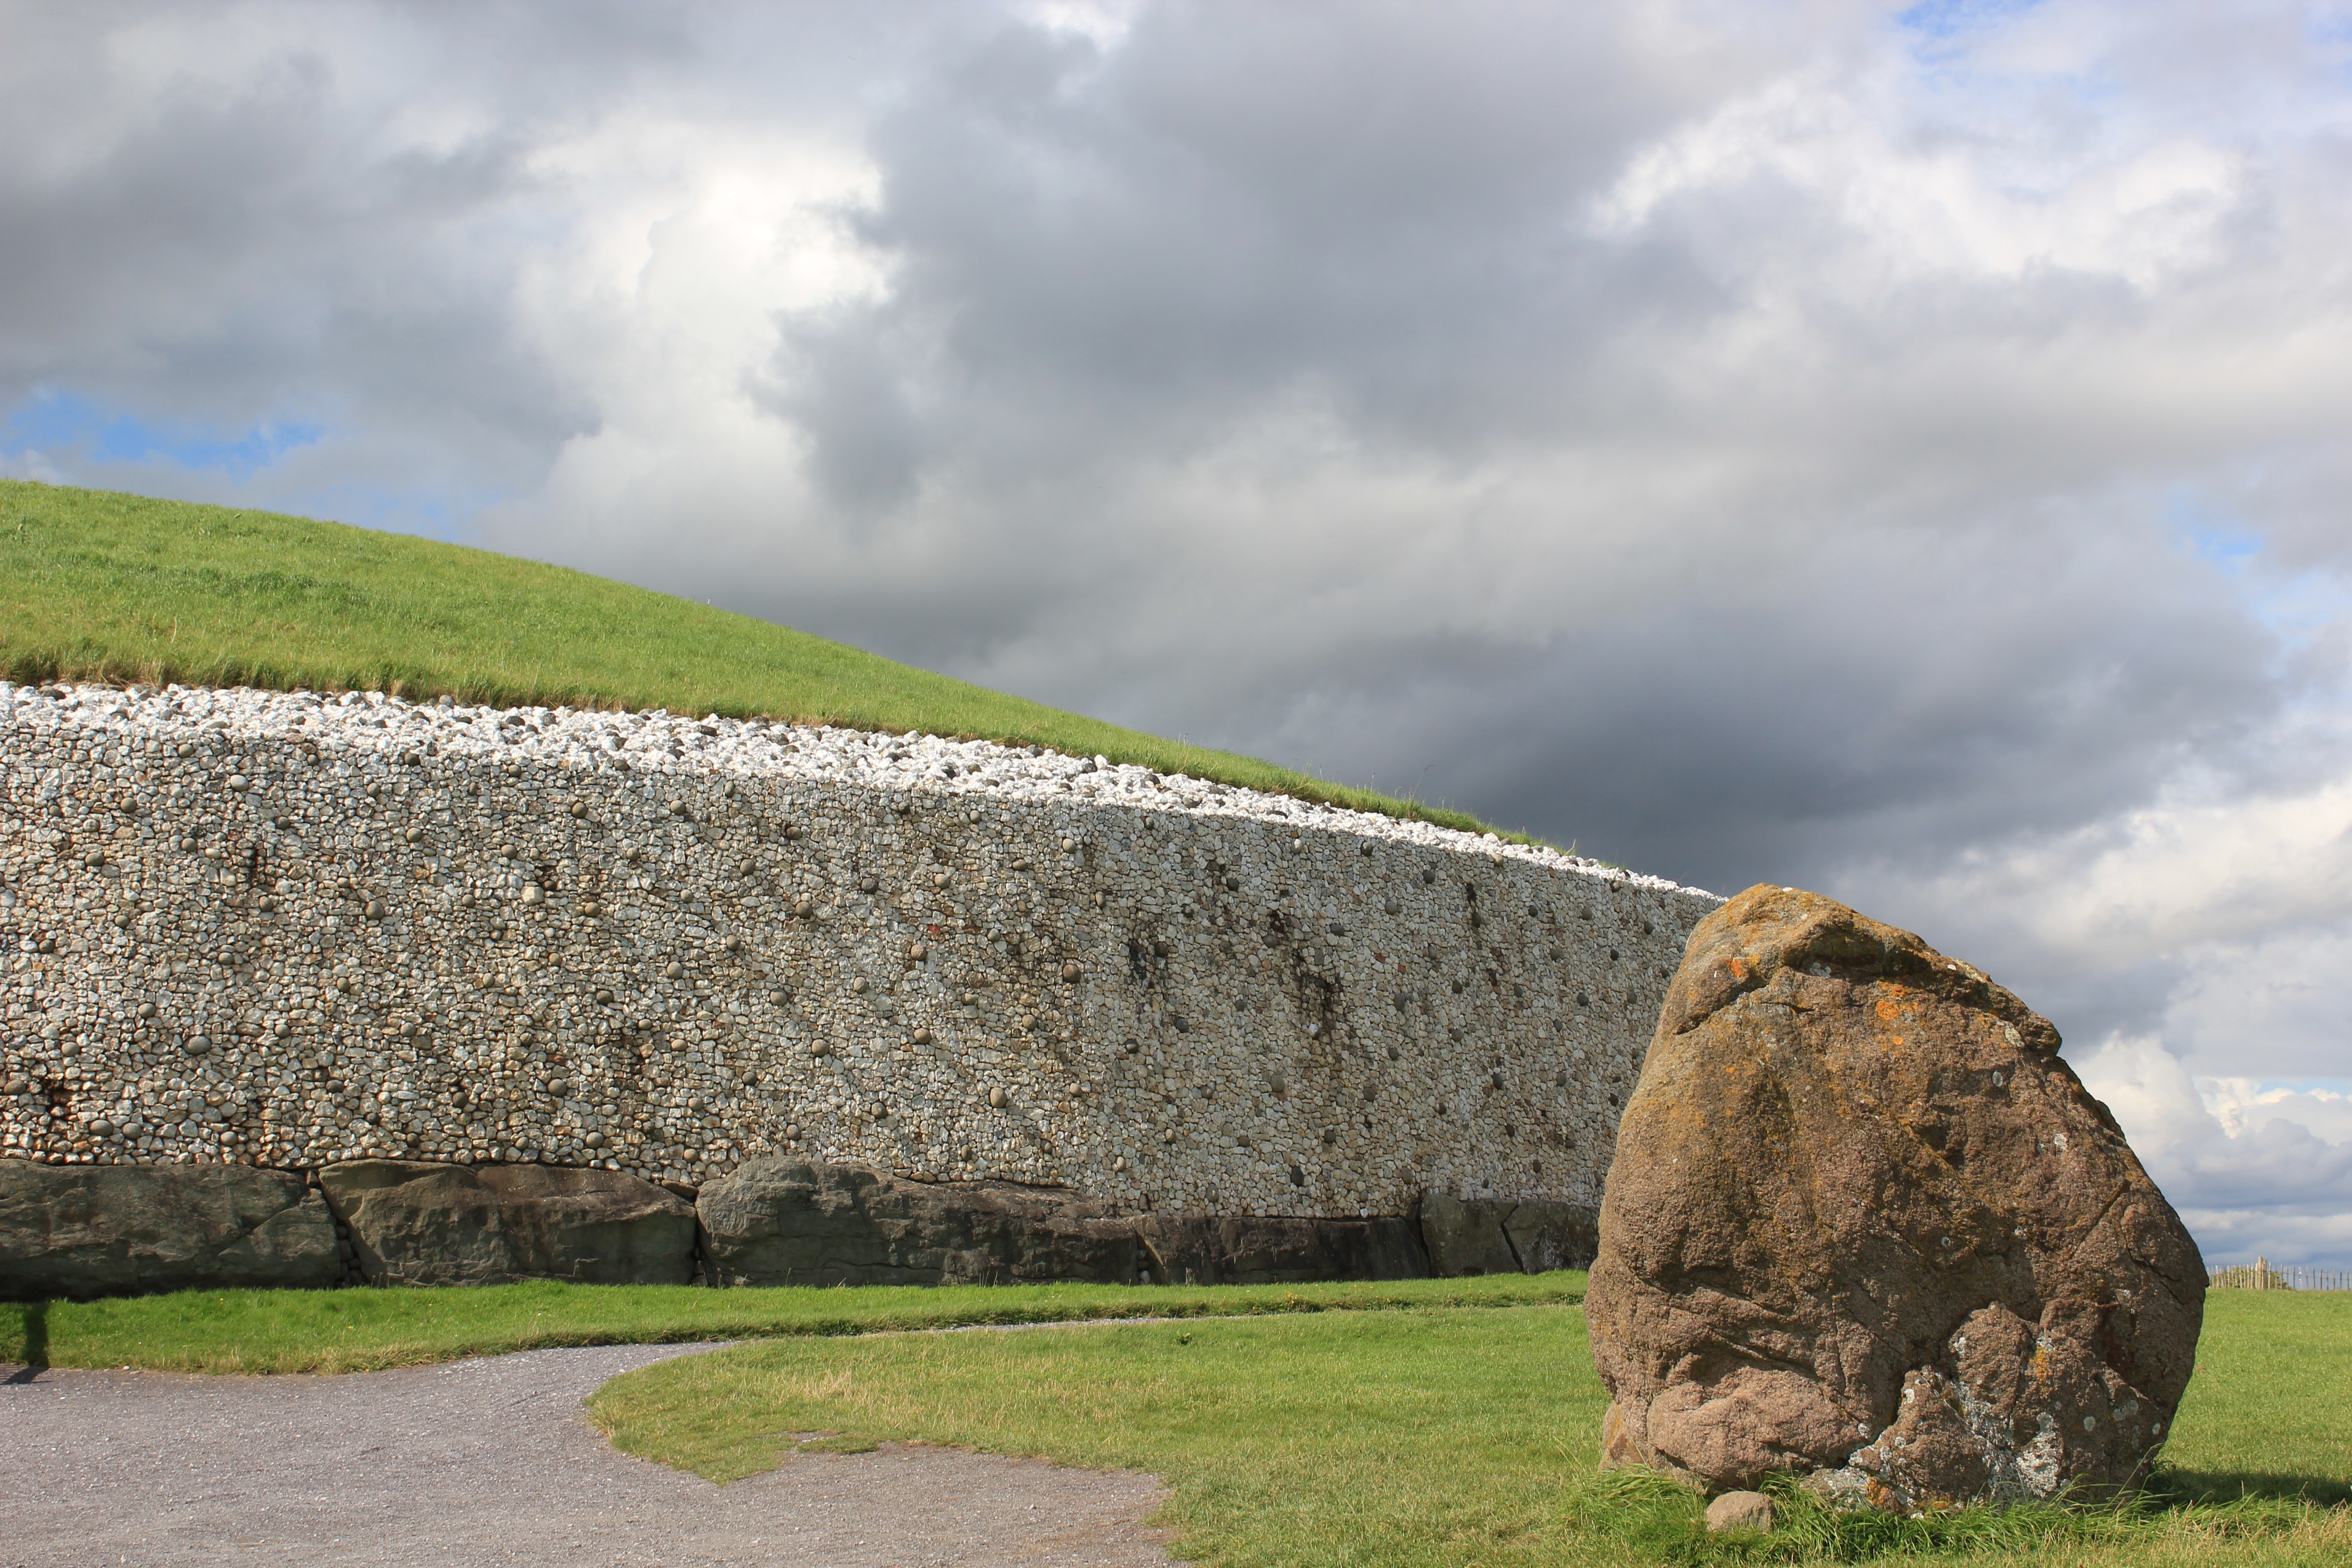
landscape, sea, tree, grass, rock, hill, wall, monument, fortification, place of worship, stones, archaeology, ruins, pillars, ireland, stonehenge, ditch, rural area, bronze age, megaliths, new stone age, megalithic structure, burial mound